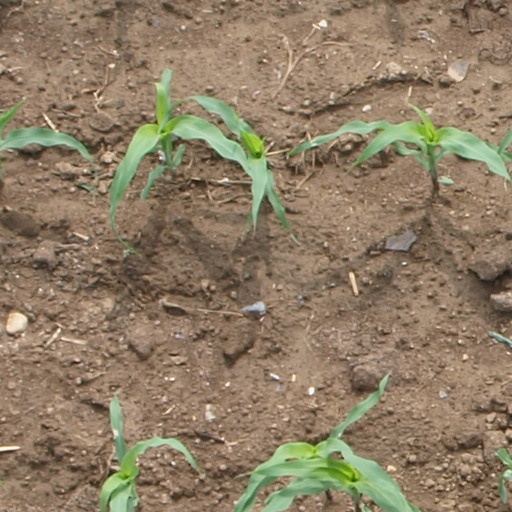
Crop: maize; corn